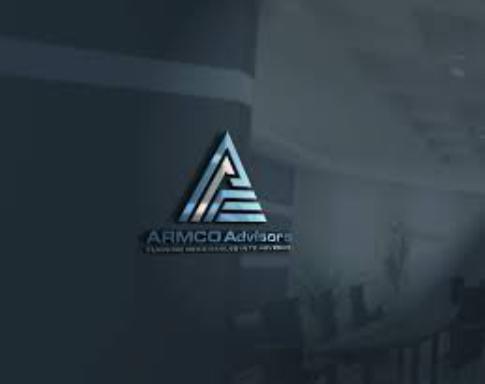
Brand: Armco
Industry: Others